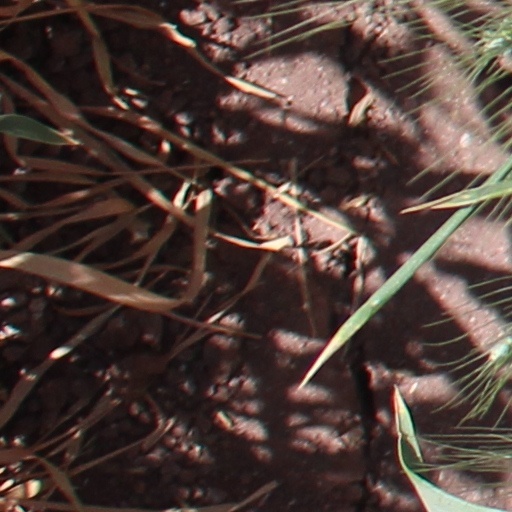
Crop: wheat